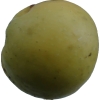
Label: Apple 13